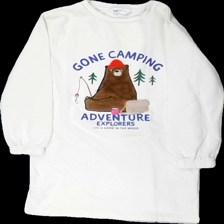
View: front
Type: Sweater
Category: Children
Brand: H&M
Colors: Multicolor, Beige, Brown, Blue
Material: 83% cotton, 17% polyester
Pattern: Other
Cut: Long
Size: 134
Season: Autumn
Price range: <50
Recommended usage: Export